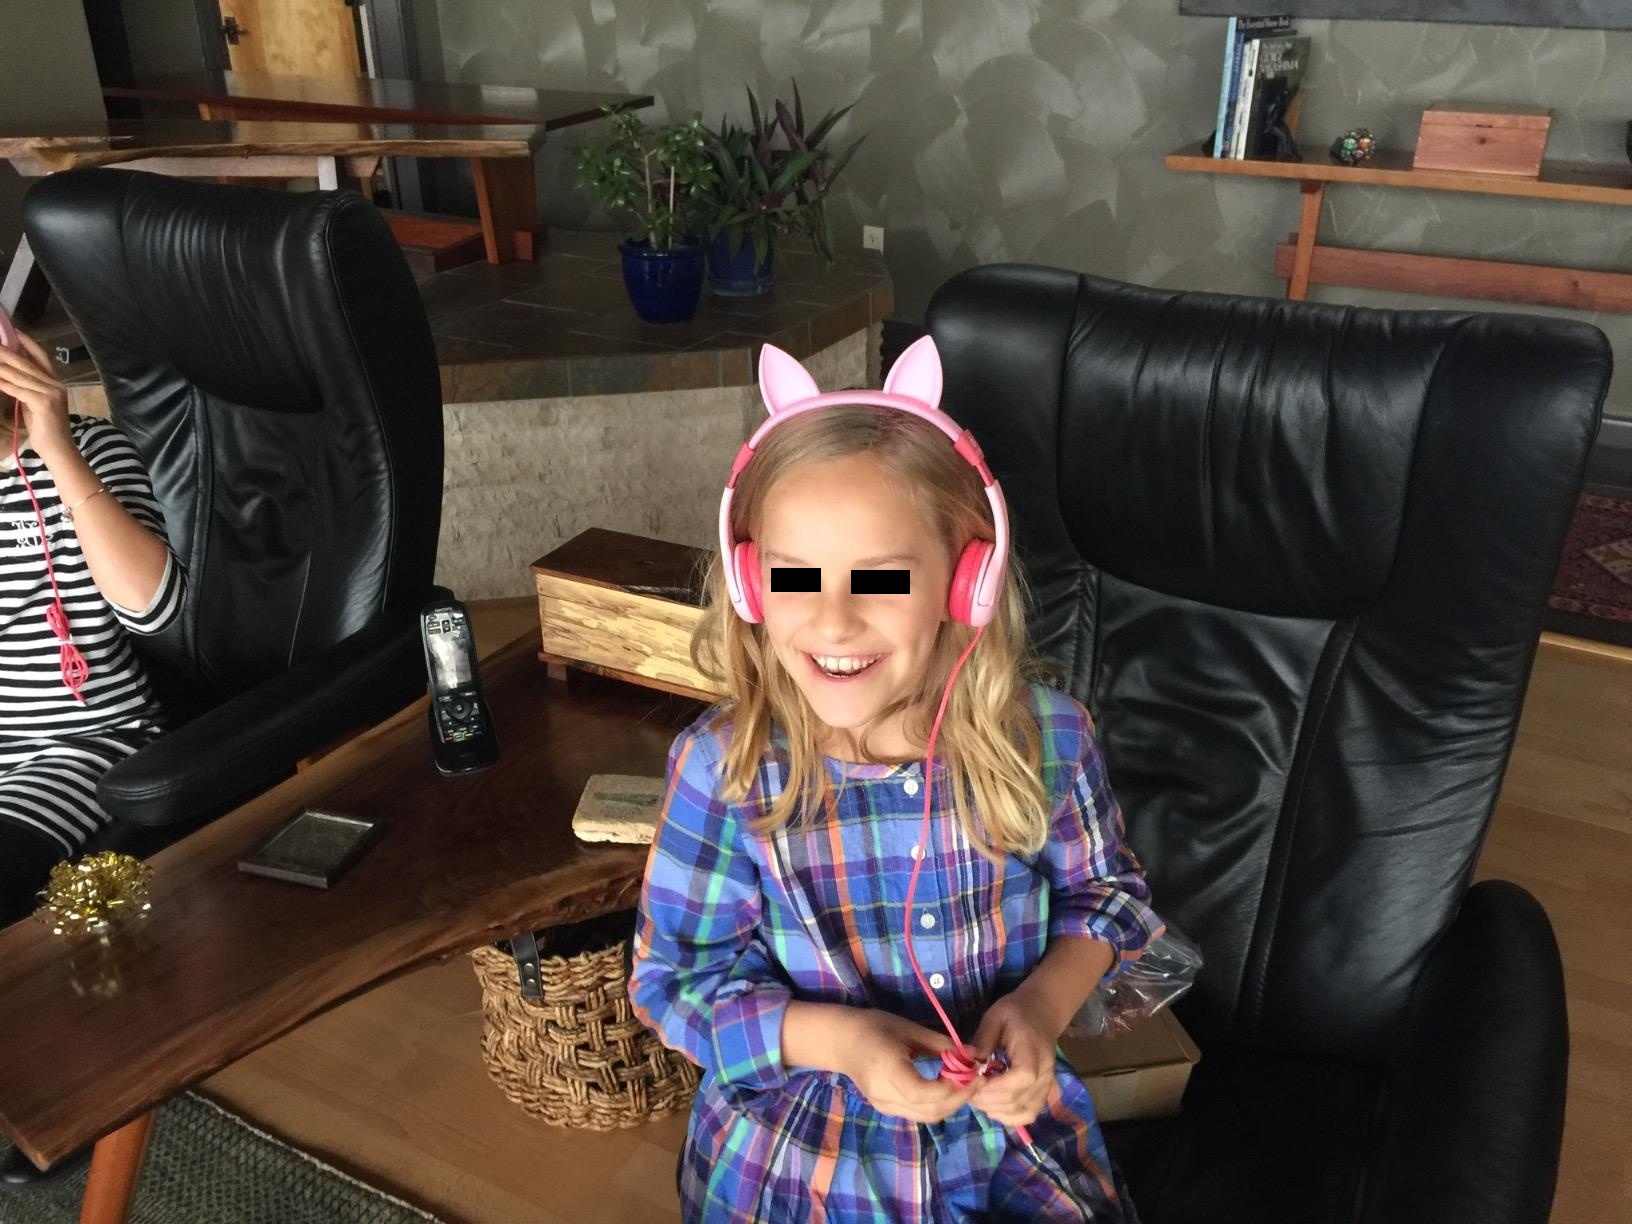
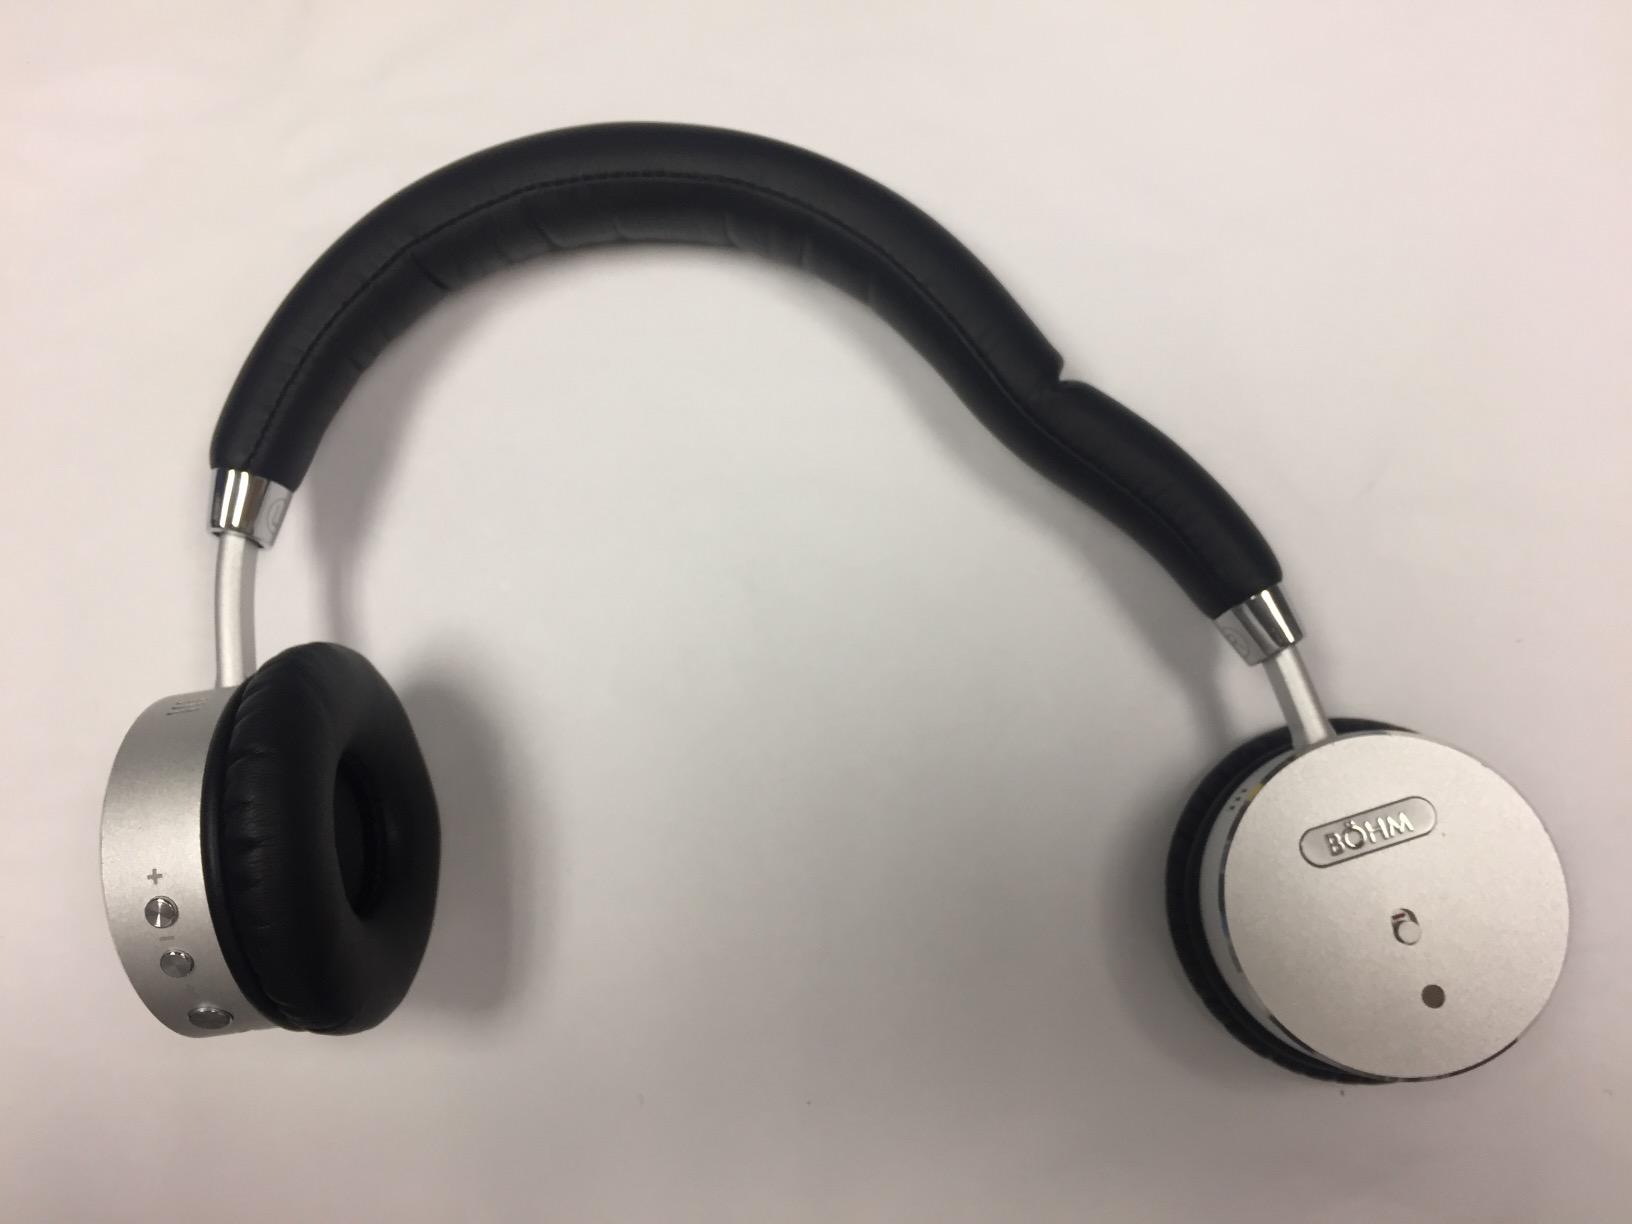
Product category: headphones
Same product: no